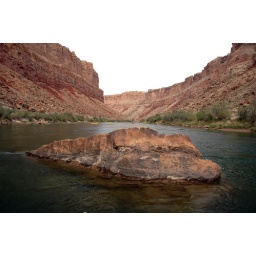
a big honkin' rock in the middle of the river